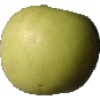
Label: Apple Golden 3